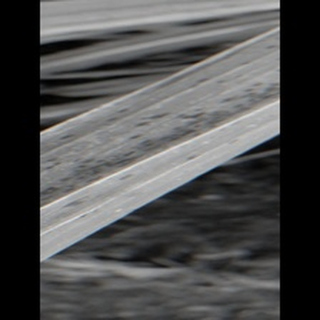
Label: sugarcane_rust